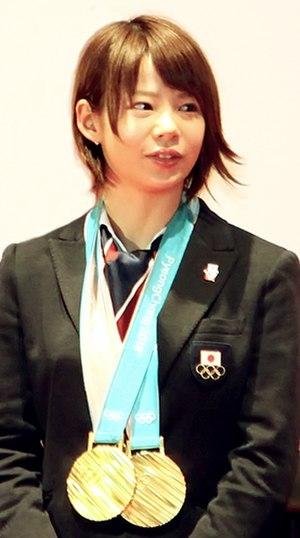
Nana Takagi, née le 2 juillet 1992 à Makubetsu, est une patineuse de vitesse japonaise. Elle est la sœur de la patineuse de vitesse Miho Takagi.